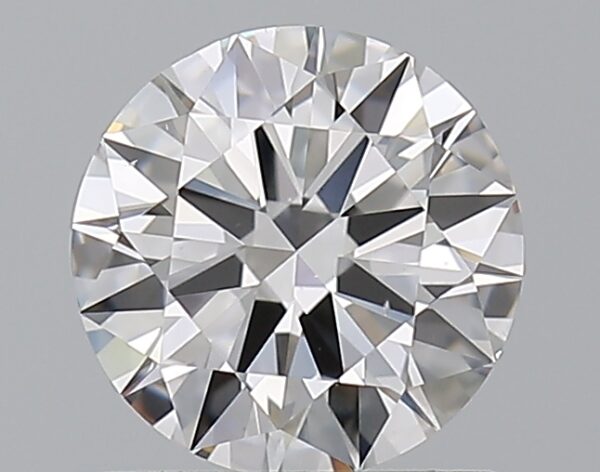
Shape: round
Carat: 0.8
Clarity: VS1
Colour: D
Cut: EX
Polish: EX
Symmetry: EX
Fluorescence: N
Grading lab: GIA
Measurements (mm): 5.99 x 6.01 x 3.59